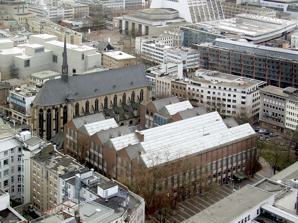
Building: Museum für Angewandte Kunst (Cologne)
Country: Germany
Year built: 1888
Applied art museum in Cologne, Germany Museum für Angewandte Kunst Aerial view of the museum - including the church. Former name Kunstgewerbemuseum Established 1888 Location Cologne , Germany 50°56′23.15″N 6°57′17.43″E / 50.9397639°N 6.9548417°E / 50.9397639; 6.9548417 The Museum für Angewandte Kunst Köln (German for "Museum of Applied Art"; MAKK ) is a decorative arts museum in Cologne .  The collections include jewellery, porcelain, furniture, weaponry and architectural exhibits.  Until 1987 it was called the Kunstgewerbemuseum ("Decorative Art Museum"). History Statues of Johann Heinrich Richartz and Ferdinand Franz Wallraf in front of the museum (photomontage). The city of Cologne decided to found an applied art museum in 1888.  The core of the exhibition originally came from the collections of Ferdinand Franz Wallraf (1748–1824) and Matthias Joseph de Noël (1782–1849), and the exhibition was soon expanded through endowments.  The museum's original location was a Neo-Gothic building on the Hansaring , built in 1900, but this was destroyed by bombs in 1943. Since 1989 the museum has had a permanent home in the former building of the Wallraf-Richartz and Ludwig Museums at An-der-Rechtschule, built by Rudolf Schwarz and Josef Bernhard between 1953 and 1957. Building The plain, red-brick Schwarz-Bernhard building stands on the site of a former Conventual monastery, whose shape is still traced by the ground plan and the square inner courtyard.  The late-Gothic Minoritenkirche on the south side still survives.  The inner courtyard wall on the north side has been almost entirely glazed, acting as a "shop window" for the museum.  A low, modest antechamber leads into the museum's very large entrance hall and central staircase. Collections The museum has a large collection (over 100,000 items) of European applied art from the 10th century to the present.  This is arranged chronologically by era, and includes furniture, decorative carpets, small sculptures, dining utensils, luxury items, and decorative objects.  For the sake of preservation, the textile collection is mostly displayed only in short-term special exhibitions. De Stijl and Bauhaus at the MAKK The museum is particularly known for its collection of modern design .  An exhibition of 20th century design, created by the Vitra Design Museum of Weil am Rhein in 2008, is spread across two floors of one of the wings.  It features a thematic and chronological presentation of furniture, lamps, telephones, televisions, cameras, radios and household items, by designers including Ray Eames , Dieter Rams , Frank Lloyd Wright , Philippe Starck , Ettore Sottsass , and Joe Colombo .  These are exhibited alongside visual artworks by artists including Wassily Kandinsky , Victor Vasarely , Jesús Rafael Soto , Piet Mondrian and Günther Uecker , in order to show the historical relationships between art and design. Some individual exhibits include: A Woman of the Apocalypse by Tilman Riemenschneider (1495) A tapestry , Allegory of the Region of Africa (pre-1742) A writing cabinet with chinoiserie , from the workshop of David Roentgen (1777–78) Gerrit Rietveld : Rood-blauwe Stoel (1918) Piet Mondrian : Composition III (1920) Marcel Breuer : Liege (1936) Ettore Sottsass for Memphis : Carlton , shelf (1981) Naoto Fukasawa : CD-Player (1999) The museum also hosts special temporary exhibitions. See also List of museums in Germany List of art museums List of museums in Cologne Notes Wikimedia Commons has media related to Museum für Angewandte Kunst (Cologne) .